Helene Lange

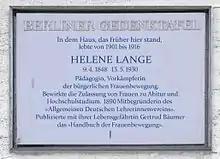
Porcelain Berlin Memorial Plaque on the house at "Kunz-Buntschuh-Straße 7" in Grunewald

In 1919, she was elected to the Hamburg Parliament on behalf of the German Democratic Party. In 1928, she was awarded the Grand Prussian State Medal. She also received an honorary doctorate in political science from the University of Tubingen.